Xeno Crisis

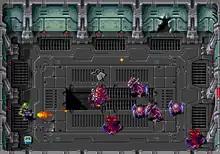
Gameplay screenshot (Sega Mega Drive/Genesis version shown)

"Xeno Crisis" is a multidirectional shooter game similar to "" and "Smash TV". The premise begins with Commander Darius receiving a distress signal from Outpost 88, a scientific research facility overrun by aliens. The space marines John Marsh and Sarah Ridley are dispatched on a drop ship to confront the aliens at the facility. One or two players control either Marsh or Ridley, and work their way through seven procedurally generated levels. There are a number of enemies of various difficulty in each room, concluding with a boss battle at the end of most levels. After enemies onscreen are killed, a chance of an item, a weapon drop, health, or dogtags are dropped to aid the player. Dogtags are used as in-game currency to buy upgrades such as additional health or increase the player character's speed. The starting machine gun has limited ammunition, and weapon pickups have a time limit, requiring players to stay on the move and on the lookout for ammunition boxes. Along the way, players will come across with survivors of the facility that can be rescued and released to safety.